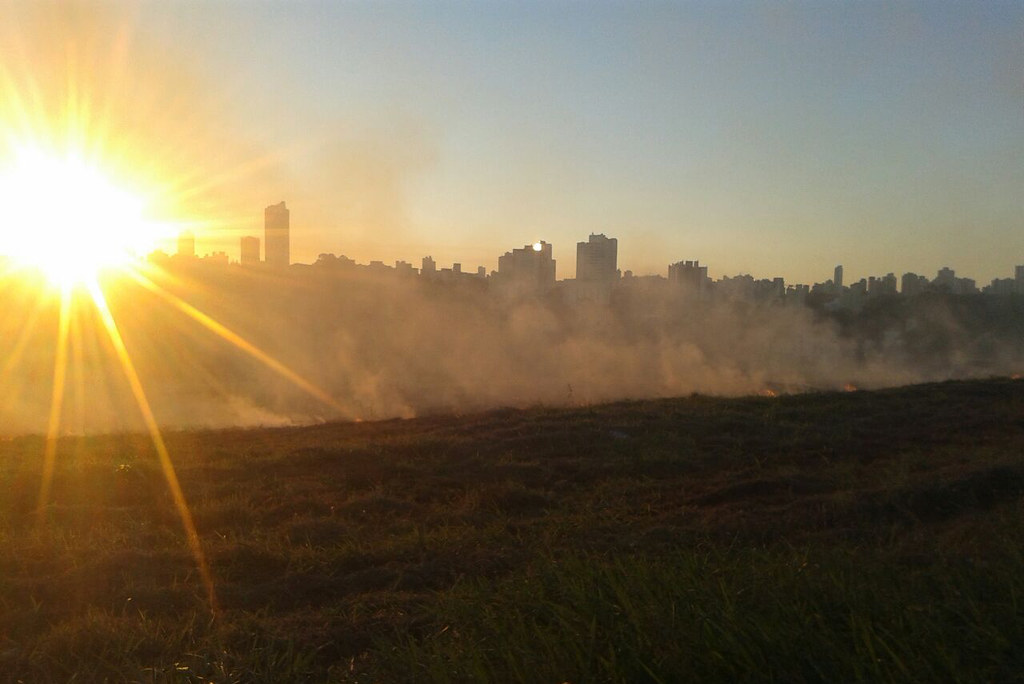
Fire: no
Smoke: yes